St Aubyn Centre

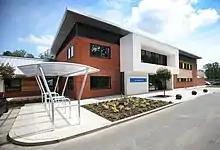
St Aubyn Centre

The St Aubyn Centre is a mental health facility at Stuart House, 2 Boxted Road, Mile End, Colchester, Essex. It has two wards: (i) Longview Ward which is a General Adolescent unit which provides care and treatment for young people with mental health difficulties between the ages of 13 and 18 and (ii) Larkwood Ward which is a Psychiatric Intensive Care Unit (PICU) caring for children of the same age group. Larkwood is the only Psychiatric Intensive Care Unit in the NHS East of England region for young people.